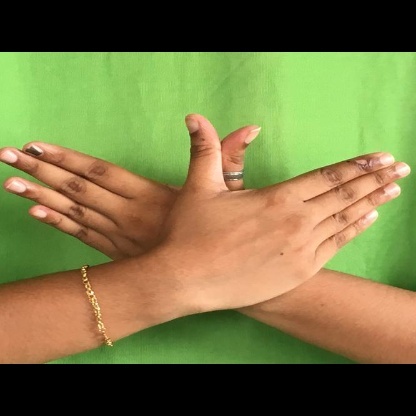
Mudra: Garuda